Silence in the Forest (1929 film)

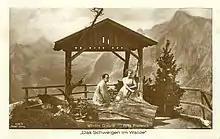

Silence in the Forest is a 1929 German silent drama film directed by William Dieterle and starring Dieterle, Rina Marsa, and Petta Frederik. It was shot at the Babelsberg Studios in Berlin. The film's sets were designed by the art directors Otto Guelstorff and Gabriel Pellon. It was made by the German subsidiary of Universal Pictures and was the first of several film versions of the novel of the same title by Ludwig Ganghofer.